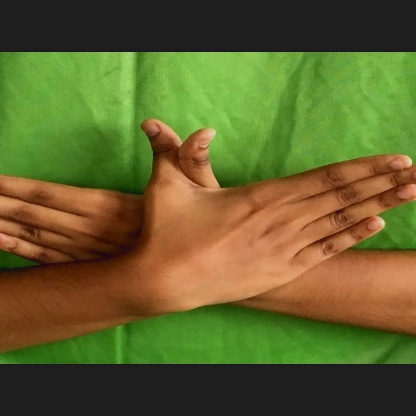
Mudra: Garuda